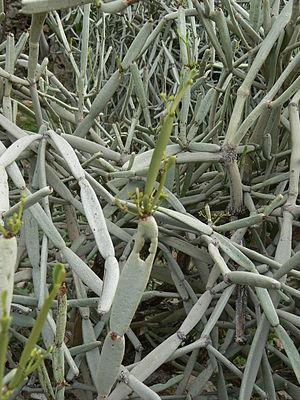
Cissus subaphylla dans l'habitat, Route Aéroport-Hadibo, Socotra